Hisashi Kimura

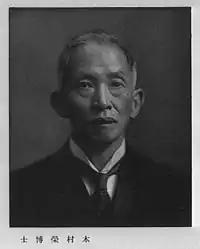
Hisashi Kimura

He devoted his career to the study and measurement of variation in latitude, building upon the work of Seth Carlo Chandler, who discovered the Chandler wobble. In 1899, he became the first director of the International Latitude Observatory at Mizusawa, Japan.